Terrell James

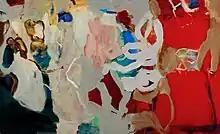
Hidden Histories, 2013, 42x72

James's painting suggest ambiguous visions of nature, urban geometries and technical artifacts, resisting easy determination. Instead of obvious images and visual stability, the viewer finds a pictorial landscape composed of alternate potential readings. Writing for the Museum of Fine Arts Houston, Daniel Stern stated that "To gaze at a painting of [hers] is to enter into an experience in the making: painting in which the act of painting continues on as the eye wanders the finished surface. Each individual painting is completed by each individual encounter."